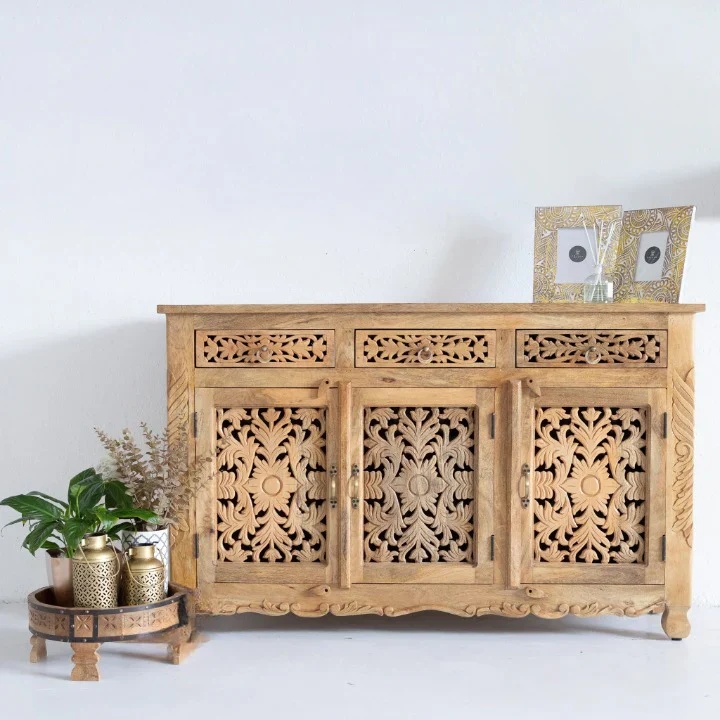
Hand‑Carved Mango Wood Sideboard — Natural Finish, Floral Openwork Doors & Drawers, 145 × 90 × 40 cm
A handmade sideboard in solid mango wood showcases three doors with intricate floral openwork medallion carving and three matching carved drawers above, topped with a scalloped apron—all finished in a warm natural timber that highlights the wood's rich grain and honey tones. The 145 × 40 cm profile offers organized storage through three door compartments and three drawers, while the 90 cm height suits dining rooms, living rooms, or entryways. Built with traditional Indian craftsmanship, turned bun feet, and sturdy construction, this statement piece brings timeless elegance and artisan character to any space.
Brand: MADE ON ORDER
Category: Furniture > Cabinets & Storage > Sideboards